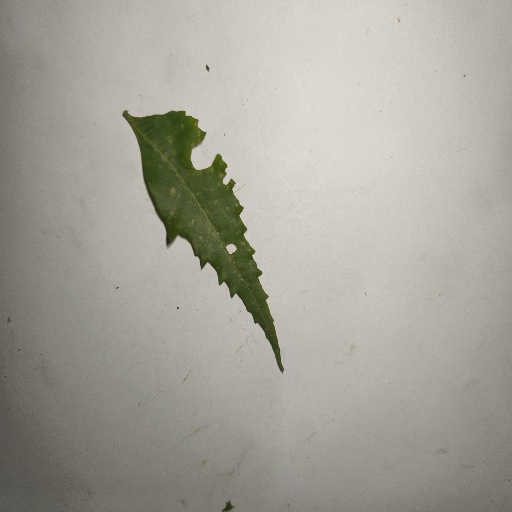
Species: Neem
Leaf condition: Shot Hole Leaf